2014 Holland Ladies Tour

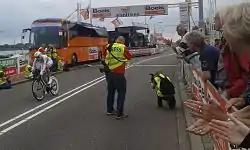
Finish of Ellen van Dijk

before the finish the last two leaders Willeke Knol en Carmen Small were pulled back by the bunch. They were in the attack together with Anouska Koster (Futurumshop-NWVG) and Michela Pavin (Alé–Cipollini) for over . The race ended in a bunch sprint won by Lisa Brennauer ahead of Jolien D'Hoore (Lotto–Belisol Ladies) and Marianne Vos. Ellen van Dijk kept her lead in the general classification. But with Brennauer taking 10 bonification seconds at the finish line, she is now less than a second in second place behind Van Dijk in the classification.